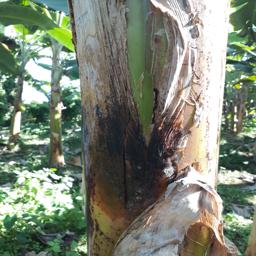
Label: PSEUDOSTEM WEEVIL